Arkansas River Valley

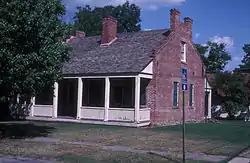
Fort Smith began to develop following Reconstruction, including the Belle Grove Neighborhood. Pictured here is the John Rogers House

In the Pre-Colonial era, the River Valley was inhabited by Native American tribes, including Caddo, Cherokee, Choctaw, Osage, Tunica, and Quapaw tribes. Most first encounters describe scattered villages and individual farmsteads in the River Valley, unlike the organized "towns" and groves and orchards encountered in eastern Arkansas. Much of what is known about these early societies has been uncovered by the Arkansas Archaeological Survey and the Arkansas Archaeological Society at Carden Bottoms in Yell County near the Arkansas and Petit Jean Rivers. Research at the site has linked artifacts to cave art (pictured at right) in a cave on Petit Jean Mountain, as well as establishing links to the Caddo, Osage, and Quapaw tribes.